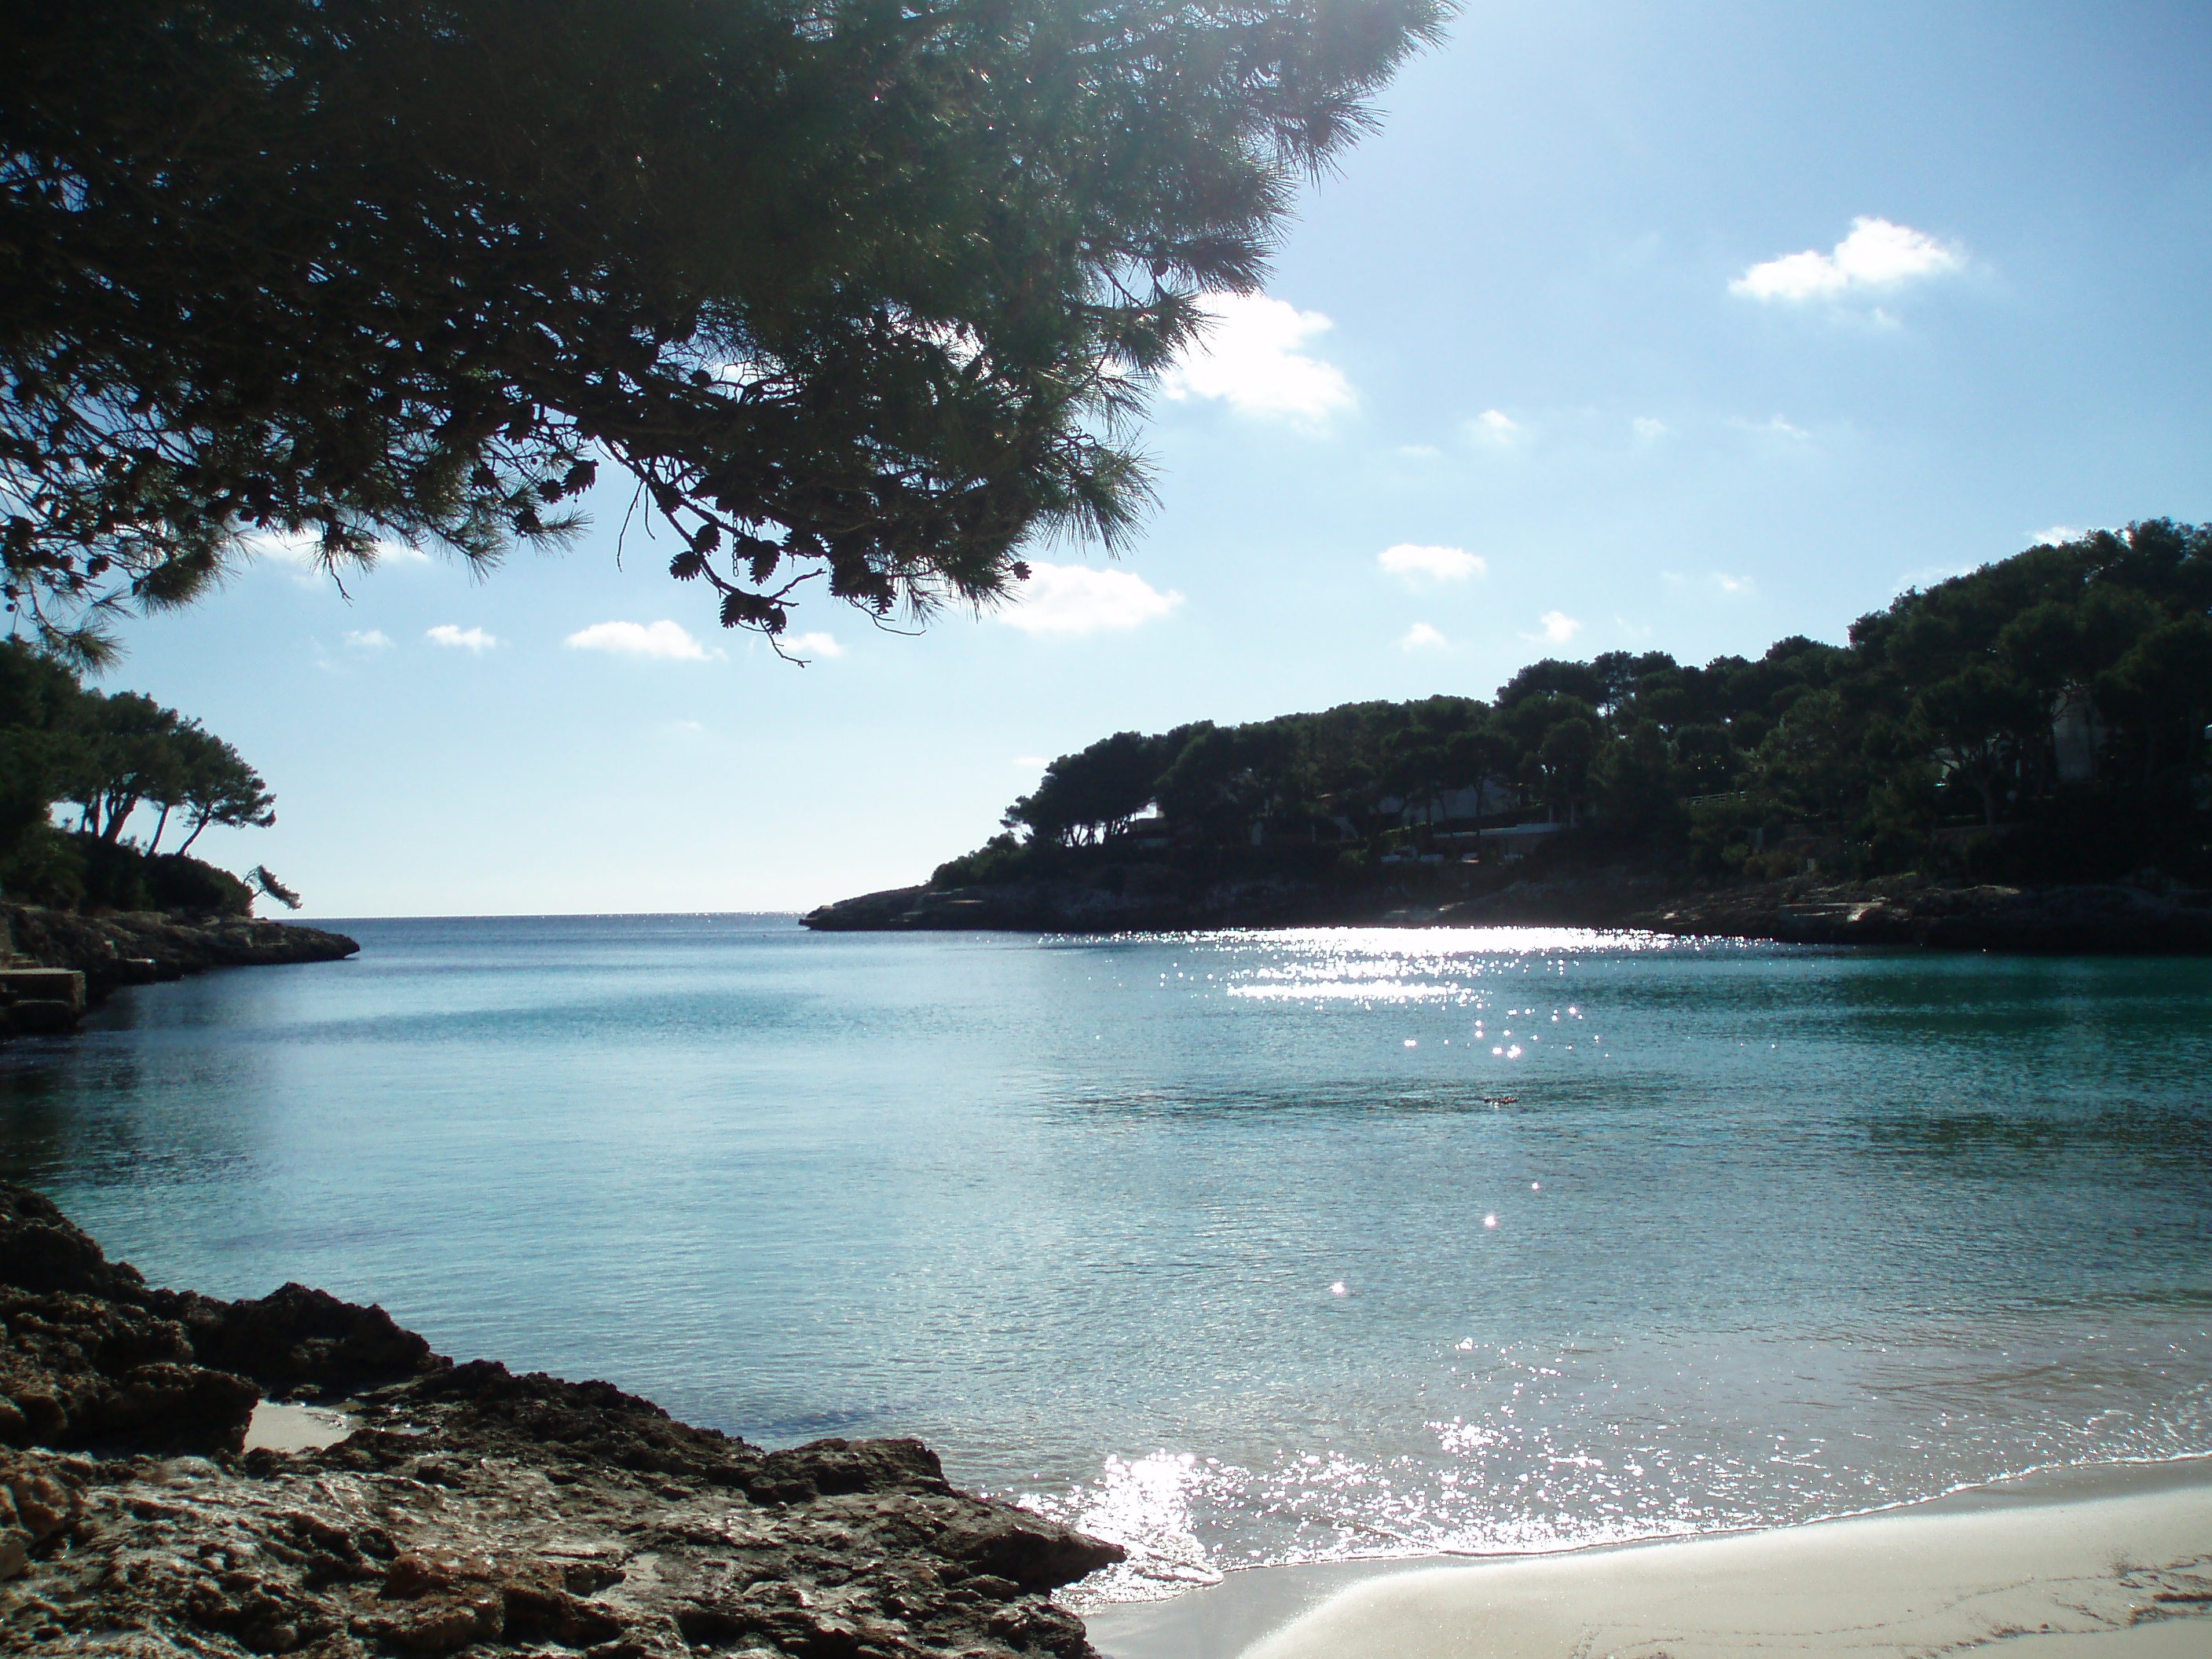
beach, sea, coast, water, ocean, shore, lake, vacation, cove, holiday, lagoon, bay, reservoir, body of water, loch, booked, beautiful beaches